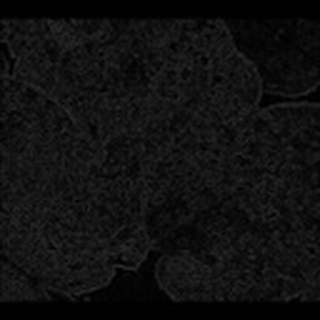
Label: cotton_powdery_mildew